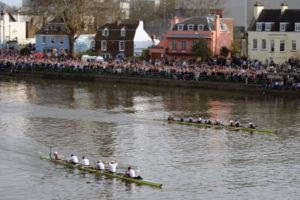
Le Thames Path est un National Trails qui suit la Tamise depuis sa source près de Kemble dans le Gloucestershire jusqu'à la barrière de la Tamise à Charlton, au sud-est de Londres. Il s’agit d'un chemin d’environ 184 milles de long. Un chemin a été proposé pour la première fois en 1948, mais il ne s'est ouvert qu'en 1996.